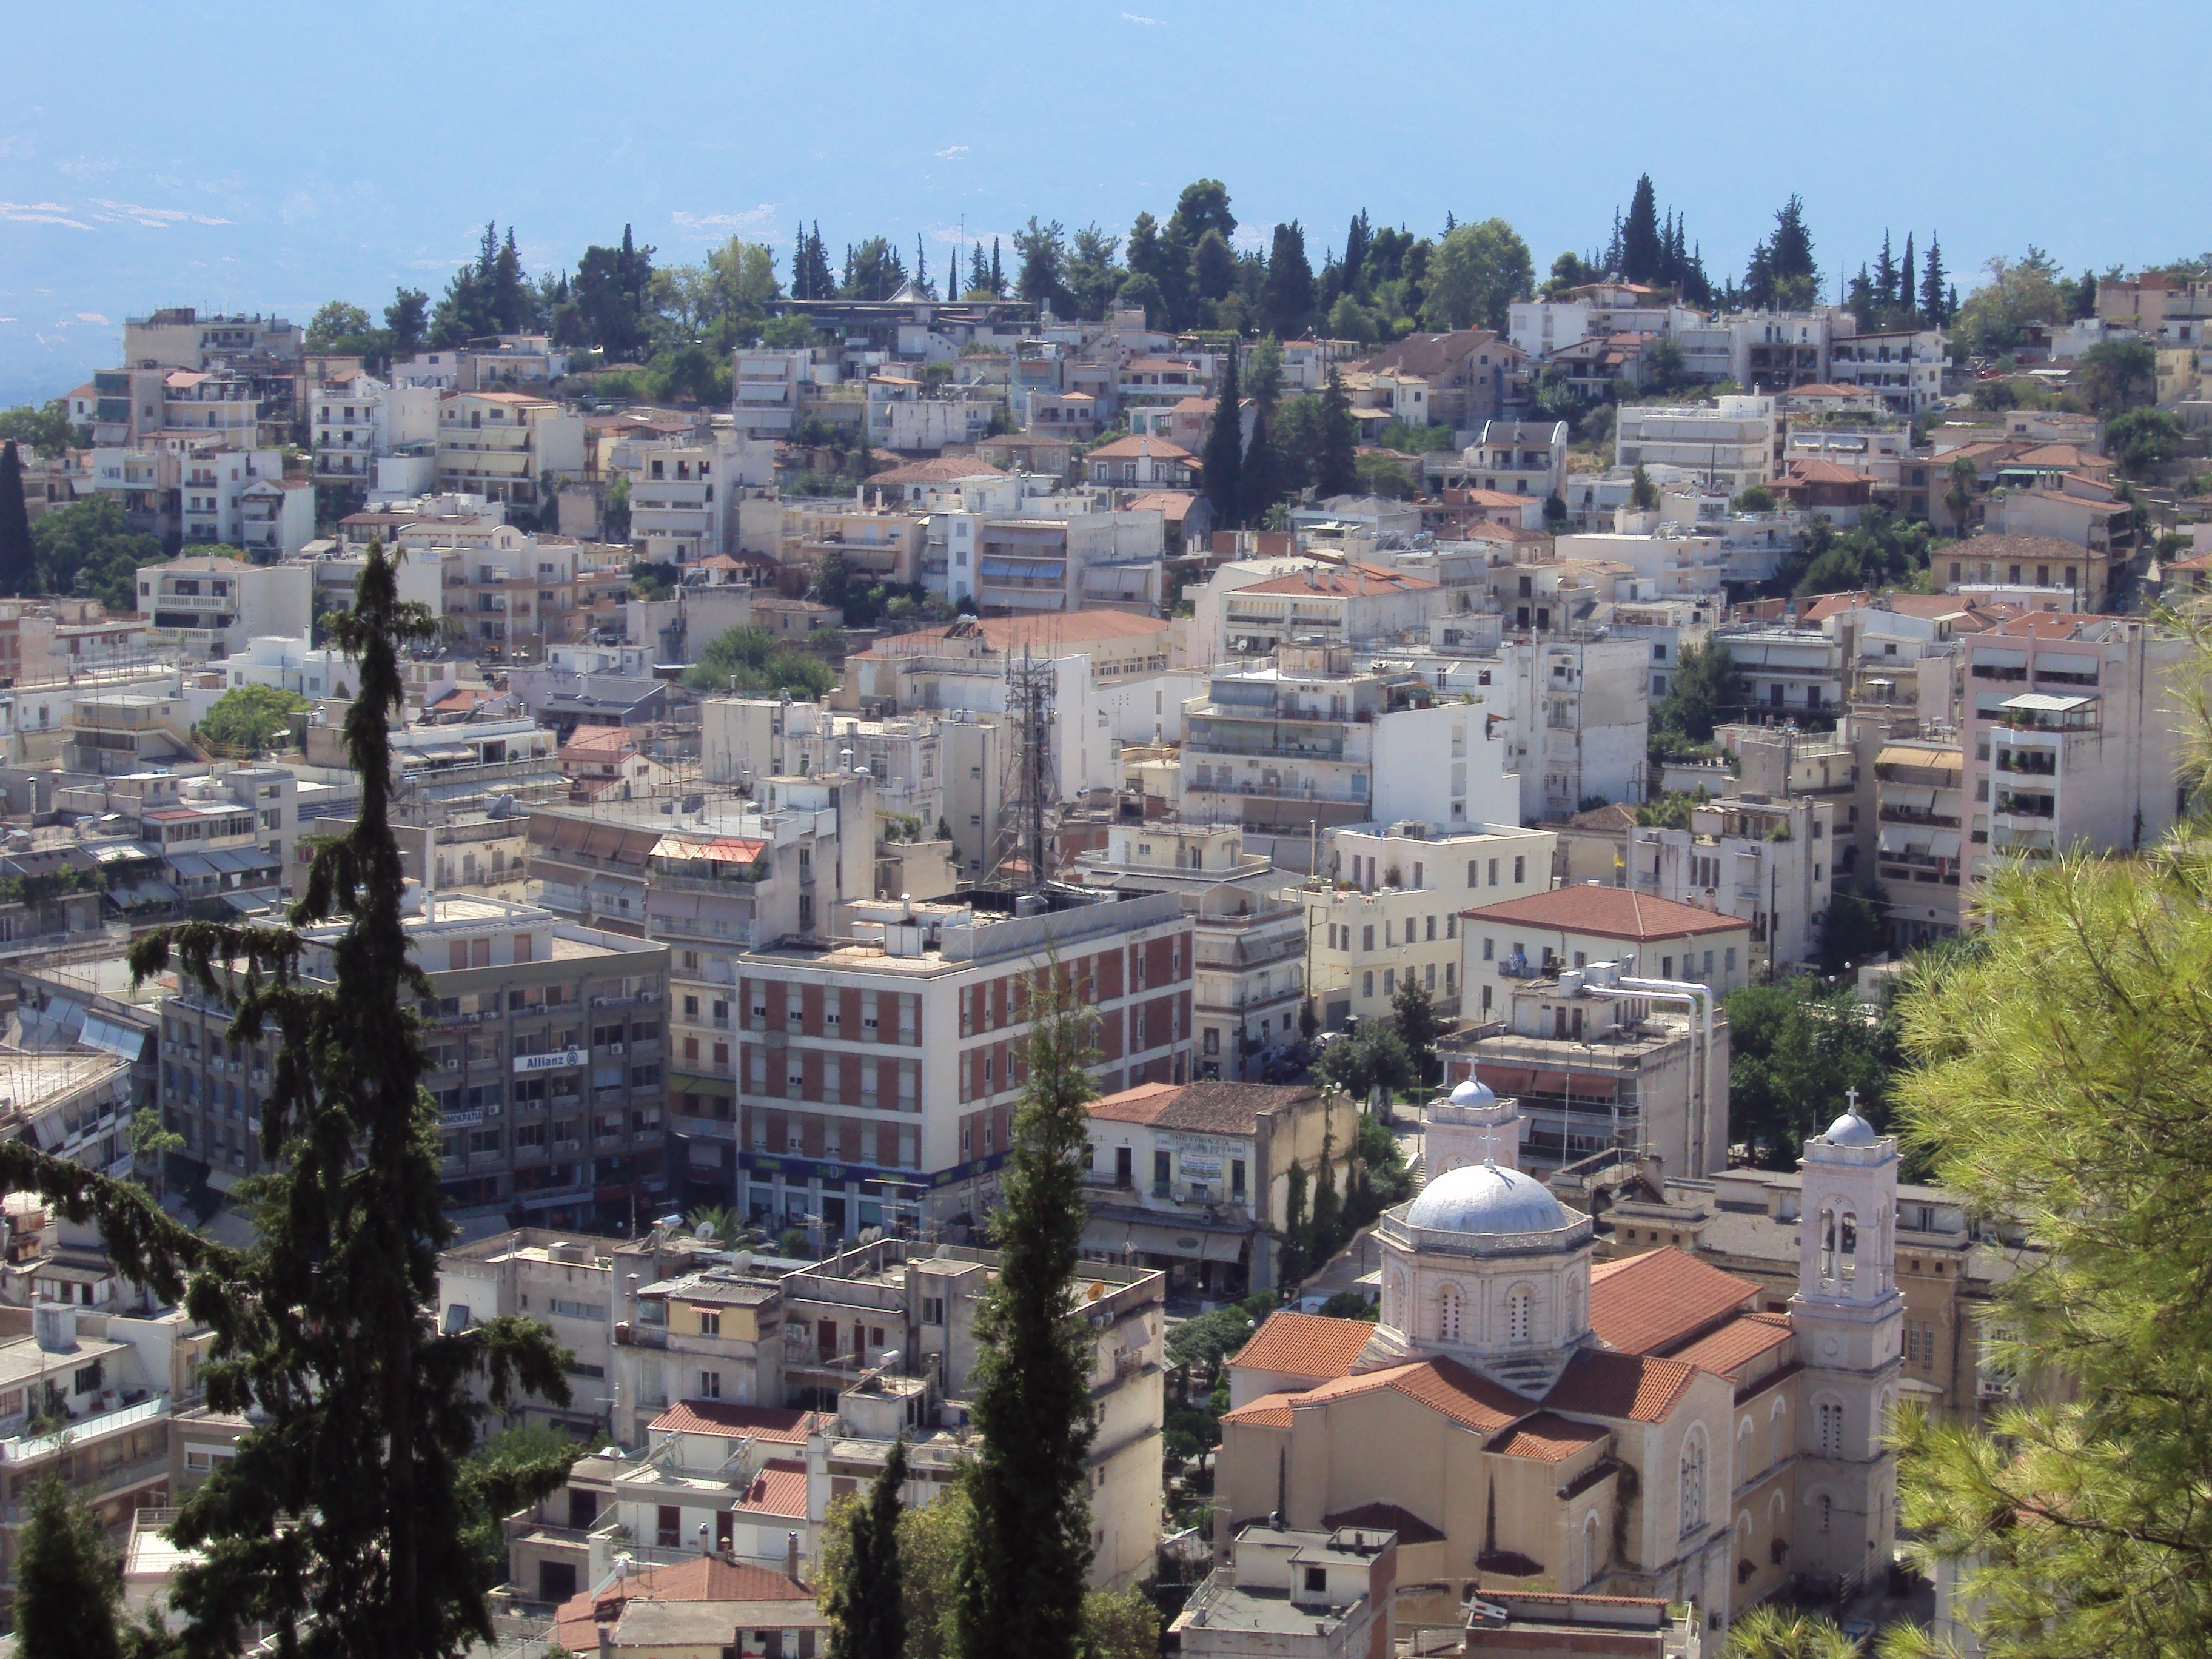
skyline, town, city, cityscape, panorama, downtown, village, suburb, europe, greece, neighbourhood, bird's eye view, aerial photography, historic site, residential area, lamia, human settlement